Household air pollution

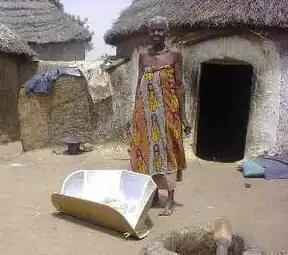
Solar cookers use sunlight as energy source for outdoor cooking.

Three billion people in developing countries rely on biomass fuel, in the form of wood, charcoal, dung, and crop residue, as their domestic cooking and heating fuel. Since much of the cooking is carried out indoors in environments that lack proper ventilation, millions of people, primarily women and children, face serious health risks from the inhalation of particulates. The major sources of indoor pollution include combustion and building materials. Globally, 4.3 million deaths were attributed to exposure to IAP in developing countries in 2012, almost all in low and middle-income countries. The South East Asian and Western Pacific regions bear most of the burden with 1.69 and 1.62 million deaths, respectively. Almost 600,000 deaths occur in Africa, 200,000 in the Eastern Mediterranean region, 99,000 in Europe and 81,000 in the Americas. The remaining 19,000 deaths occur in high-income countries.